United Nations Security Council Resolution 951

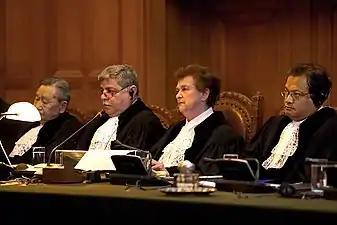
Judges at the ICJ

United Nations Security Council resolution 951, adopted without a vote on 21 October 1994, after noting the death of International Court of Justice (ICJ) judge Nikolai Konstantinovitch Tarassov on 28 September 1994, the Council decided that elections to the vacancy on the ICJ would take place on 26 January 1995 at the Security Council and at a meeting of the General Assembly during its 49th session.